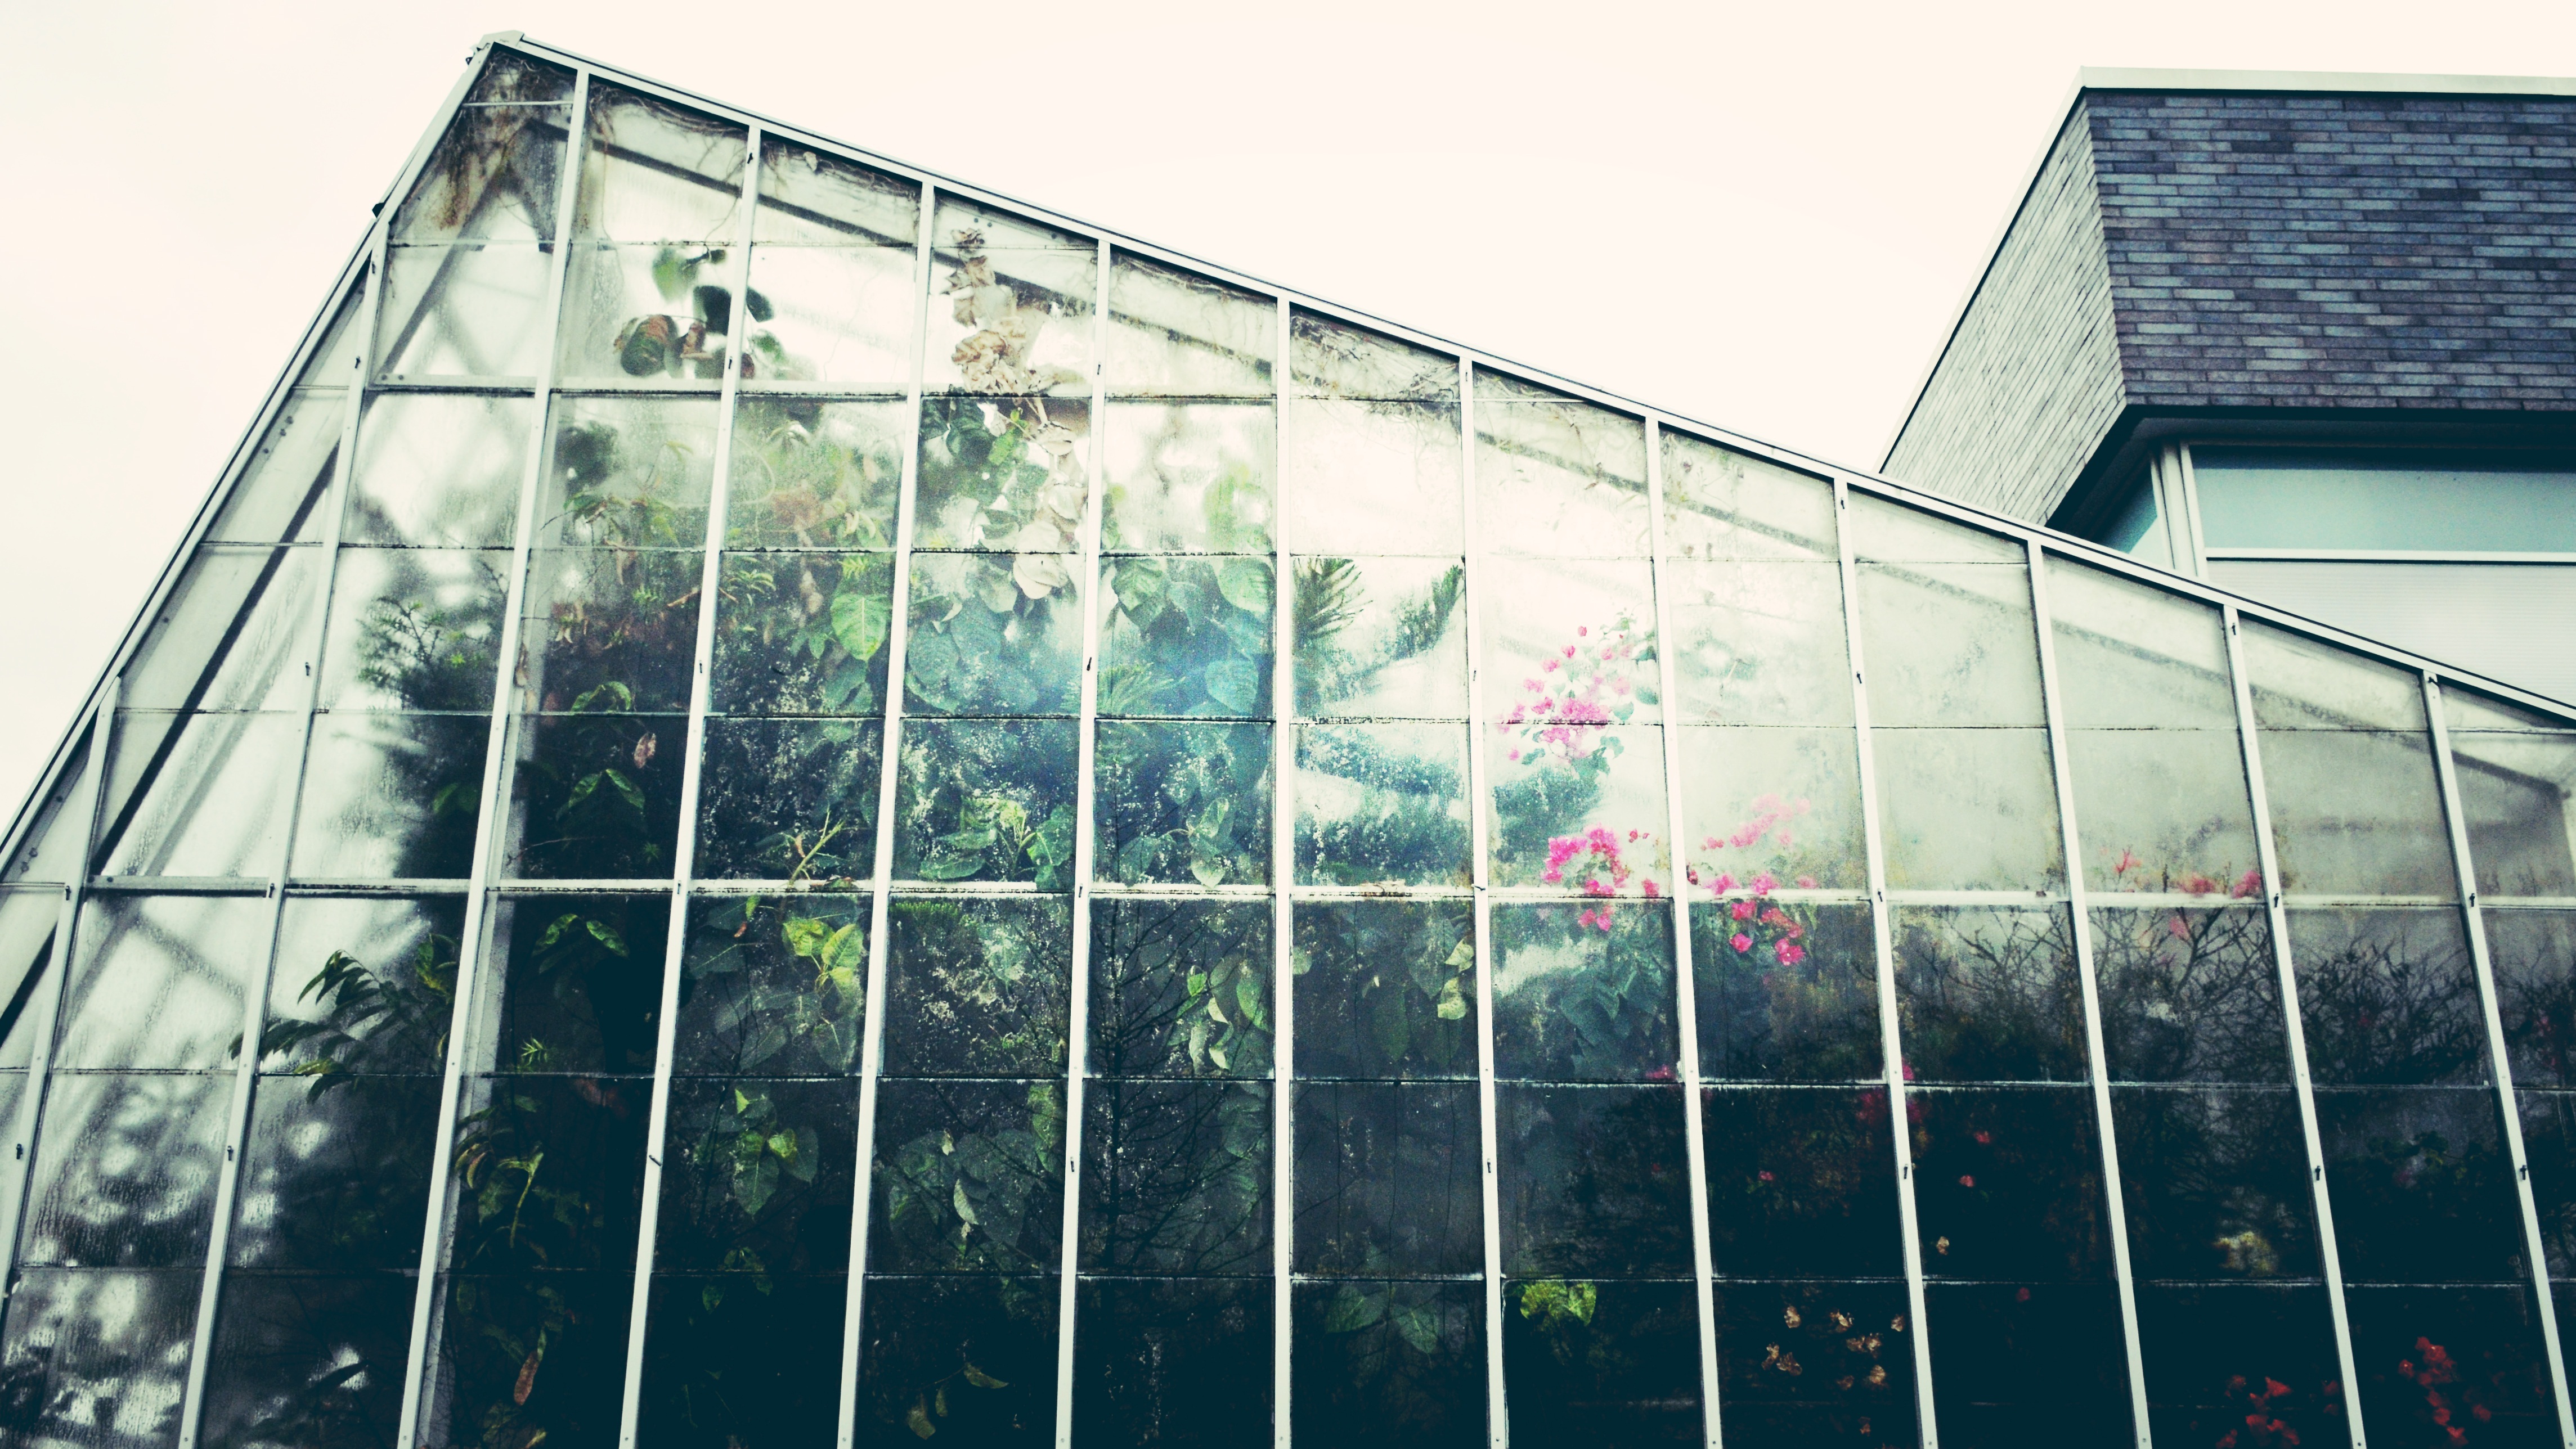
architecture, growth, plant, window, glass, skyscraper, urban, wall, line, green, reflection, color, facade, botany, blue, botanical, greenhouse, stadium, glasshouse, greenery, conservatory, indoors, design, gardening, shape, glass construction, urban farming